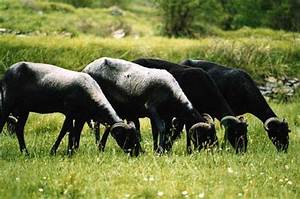
Label: pecora